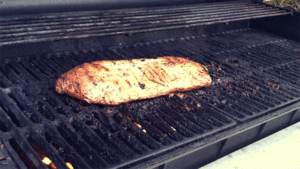
Grill / Gasgrill
Kød på grill
En traditionel grill er en anordning til tilberedning af fødevarer ved stegning. Den består af en nedre ildfast beholder til brændbart materiale og ovenover en rist til den mad, som skal tilberedes. At tilberede mad på en grill kaldes at grille.